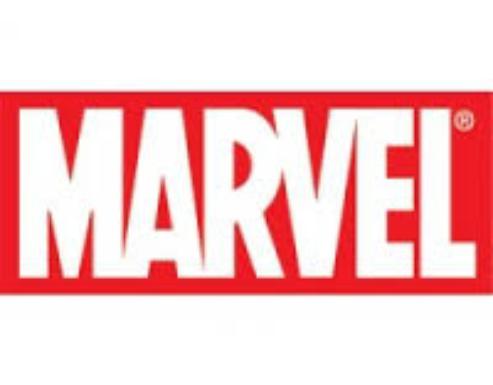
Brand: Marvel
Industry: Necessities